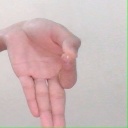
अक्षर: ज्ञ